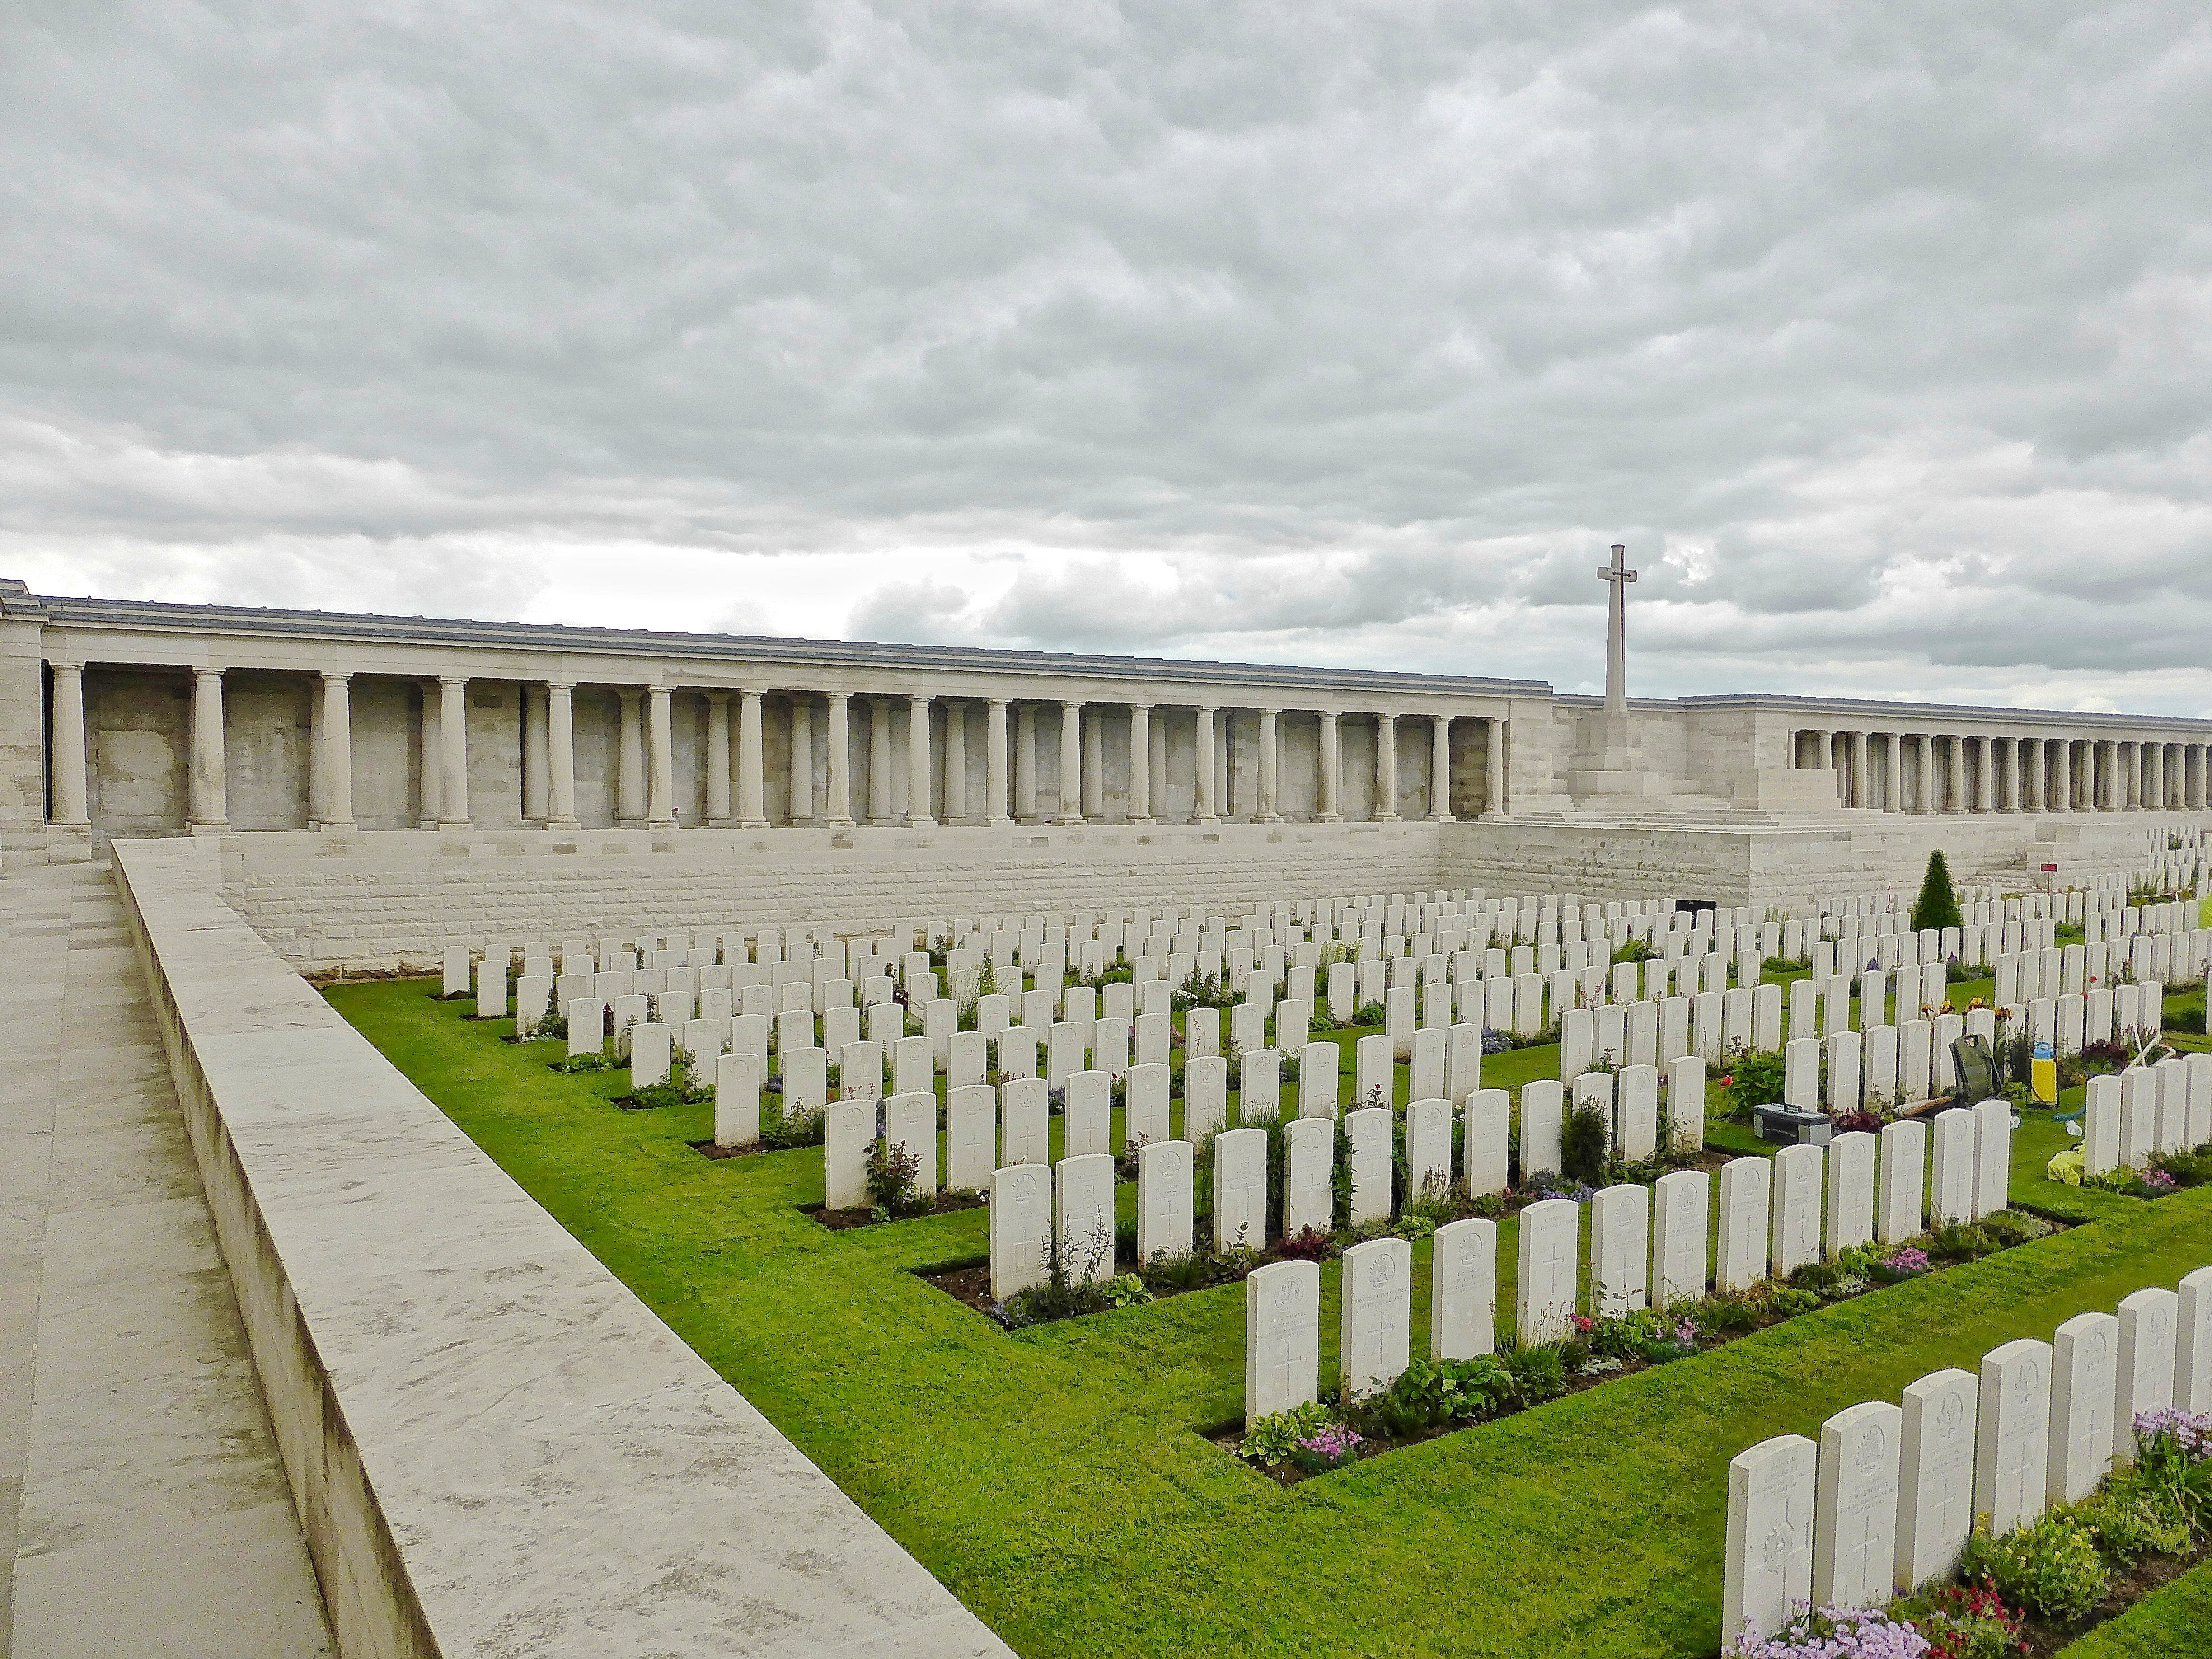
structure, military, cemetery, memorial, graveyard, gravestones, remembrance, graves, tombstones, outdoor structure